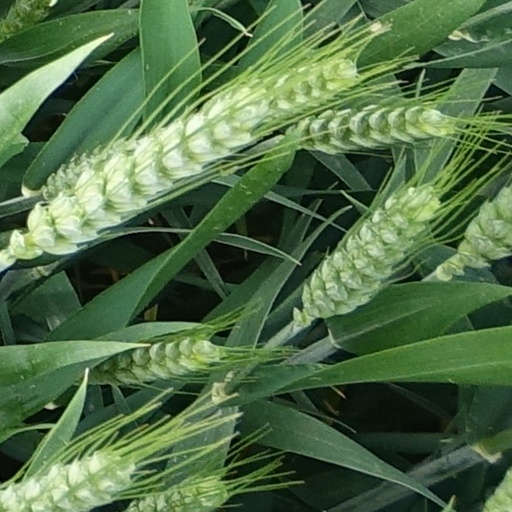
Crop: wheat